The Edge of Glory

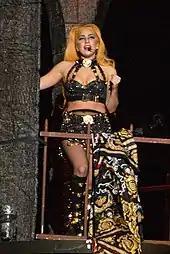
Gaga performing "The Edge of Glory" during the Born This Way Ball tour in 2012

More information in regards to "The Edge of Glory" was revealed by Gaga, in an interview with Google where she explained the song as being about one's final moments on Earth, before death. Another inspiration for the song was actor Sylvester Stallone's 1976 film "Rocky", which is Gaga's favorite film. The singer felt that the song was about looking at life directly, with the feeling that he or she is a champion—like the emotion displayed by the character Rocky Balboa in the film.